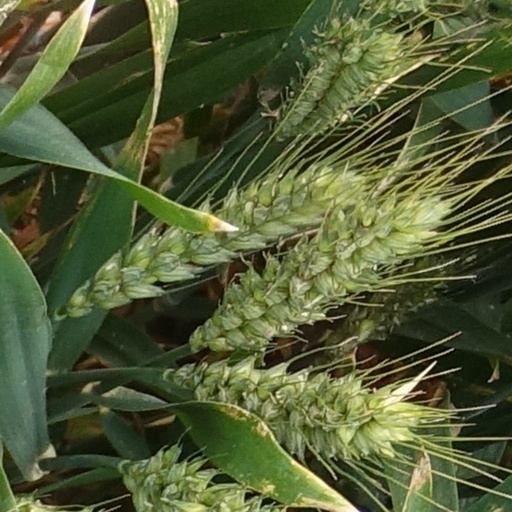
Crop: wheat